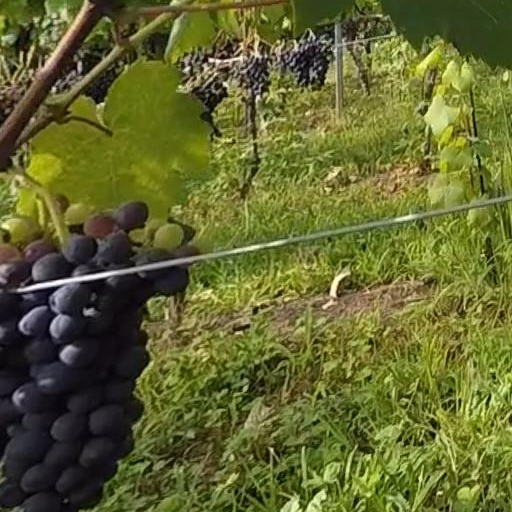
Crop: grape